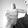
ASL letter: T